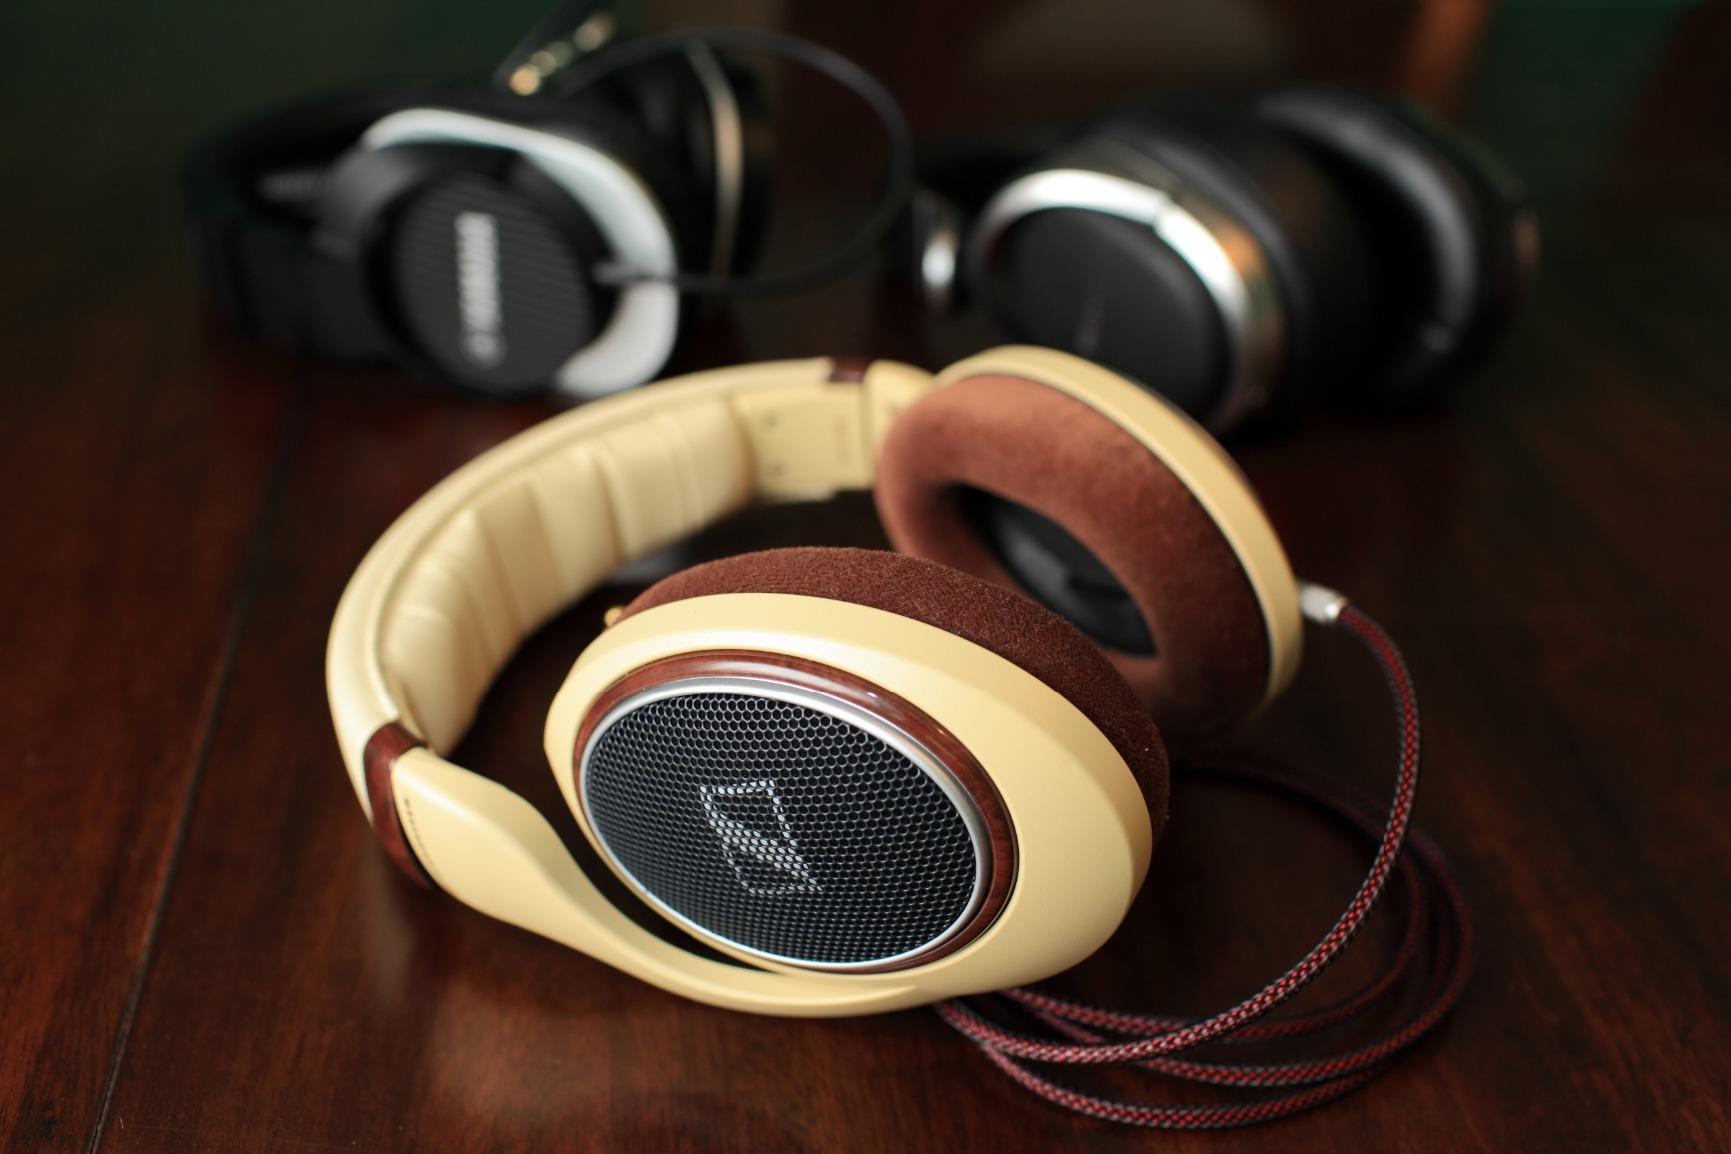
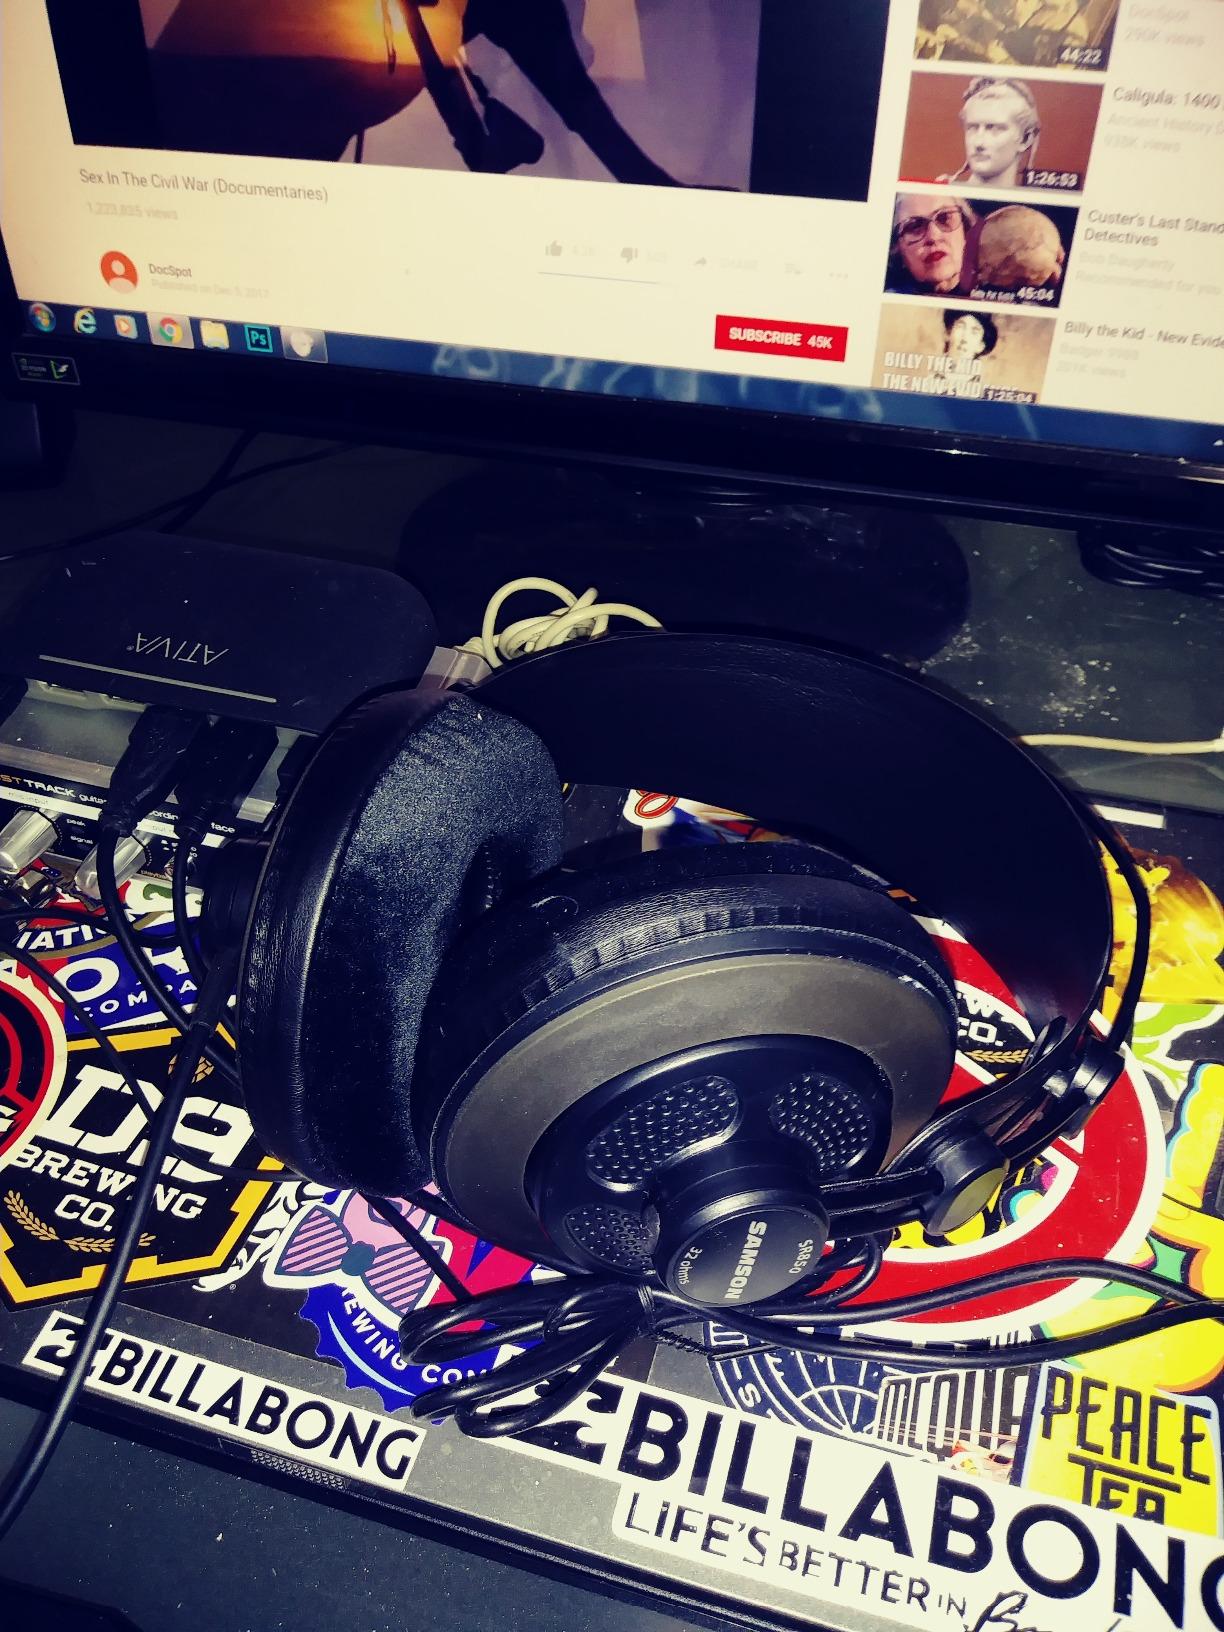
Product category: headphones
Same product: no